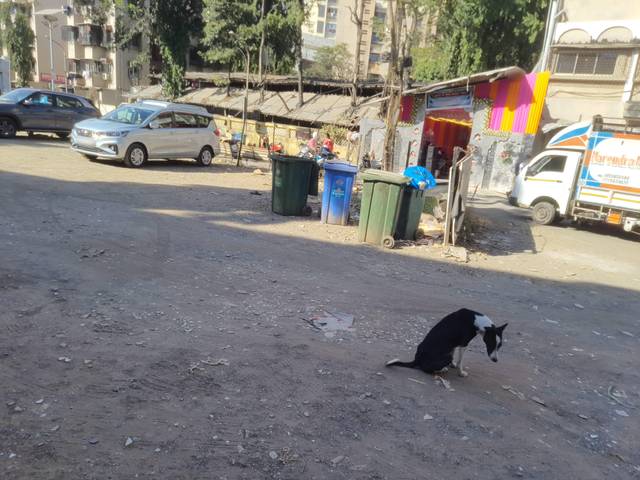
Region: India
Coordinates: 19.195, 72.858